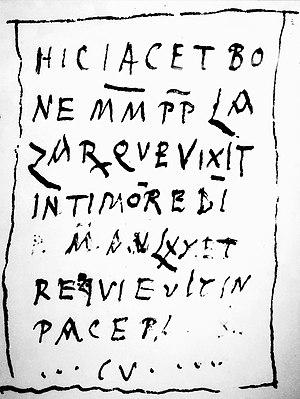
Dans la crypte de l'abbaye de Saint-Victor de Marseille, il existait une épitaphe du ve siècle qui indique qu'un évêque nommé Lazare était enterré là
Lazare, ou Saint Lazare est un évêque d'Aix-en-Provence du Vᵉ siècle. Premier évêque du diocèse d'Aix dont l'existence est assurée, nommé par l'empereur usurpateur Constantin III, il est destitué à la mort de ce dernier, en 411, après avoir été nommé dans des conditions troubles. Il est, avec Héros d'Arles, le premier moine évêque de l’épiscopat provençal. Il serait mort le 31 août 441. Sa sépulture se trouve dans la crypte de l'abbaye de Saint-Victor de Marseille. Ses reliques, se trouvent dans la cathédrale Saint-Lazare, à Autun, en Bourgogne.